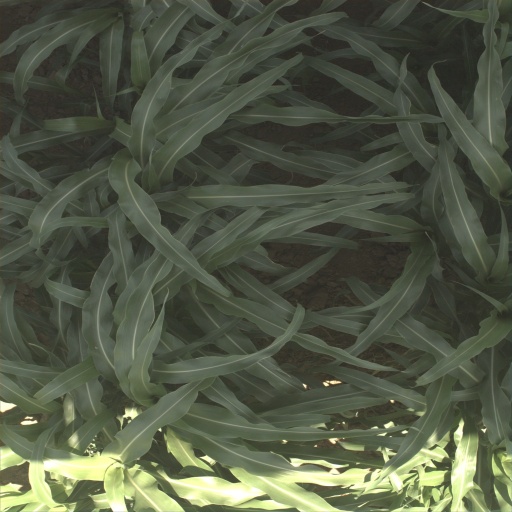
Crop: sorghum